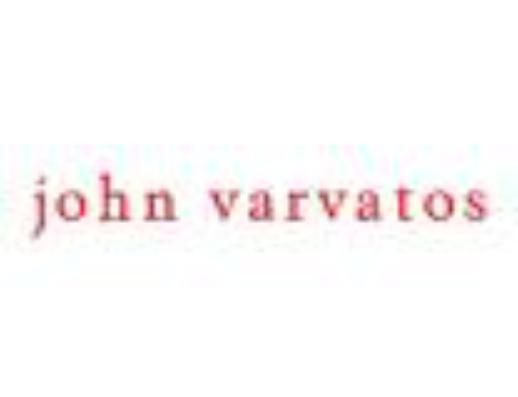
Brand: John Varvatos
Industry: Clothes